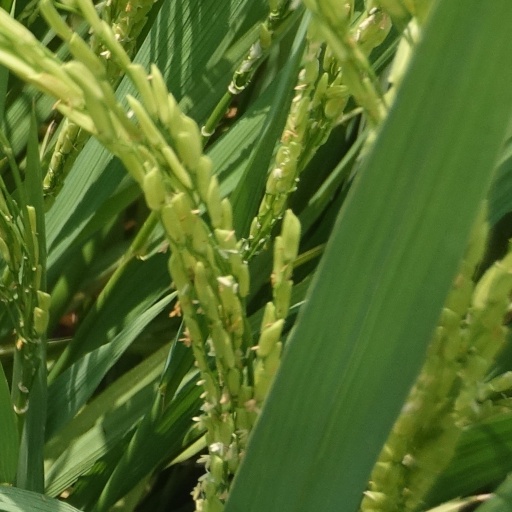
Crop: rice